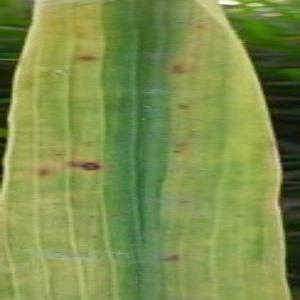
Disease: Brownspot